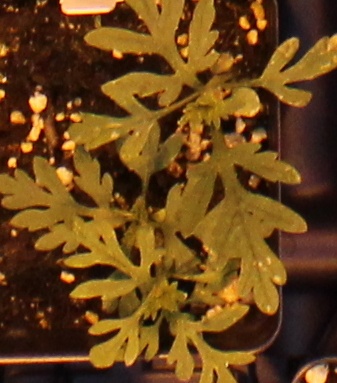
Label: Ragweed